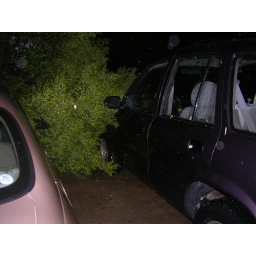
terri's car under a tree at 4 in the morning